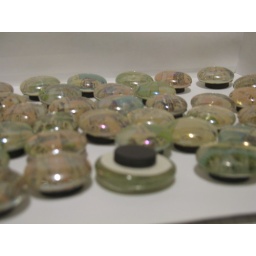
A bunch of glass magnets made from a reproduction vintage Paris monument map.  shop info in my profile